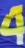
Number: 4